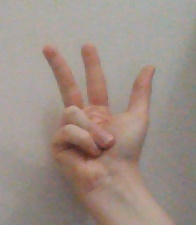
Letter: al